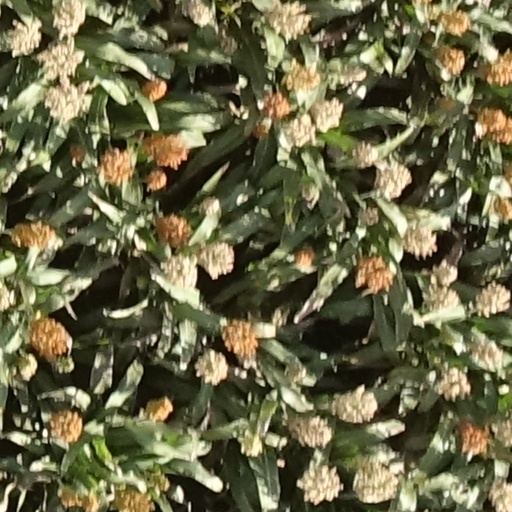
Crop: sorghum